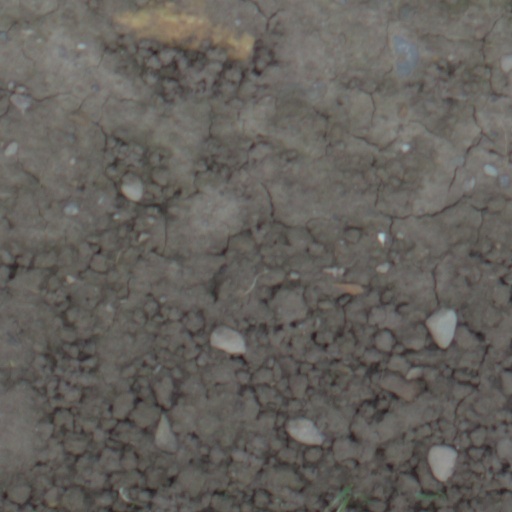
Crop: wheat